Lens cover

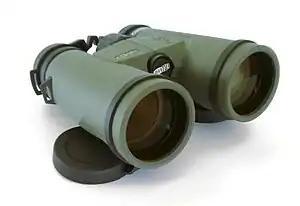
Binoculars with rainguard and opened tethered lens caps

Lens caps are also used in mechanical and/or environmental protection for objective and ocular (outer) lens surfaces in other optical instruments like binoculars or microscopes.